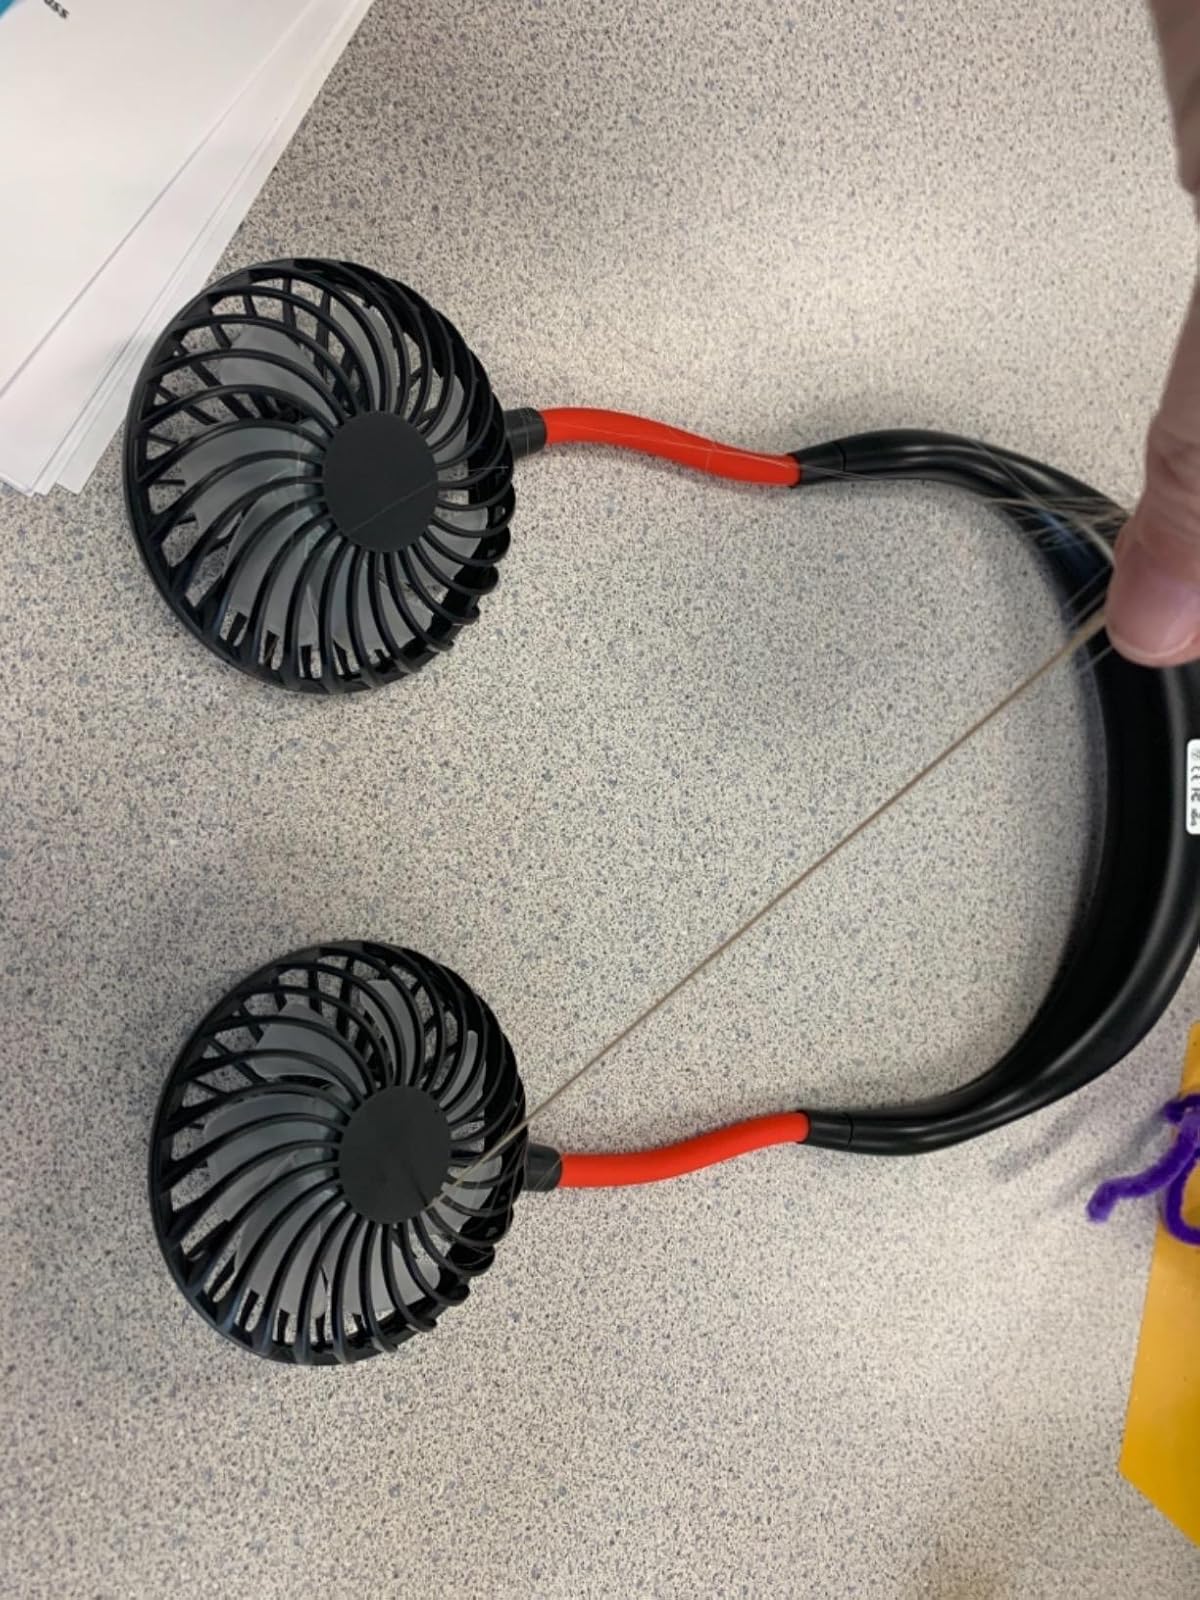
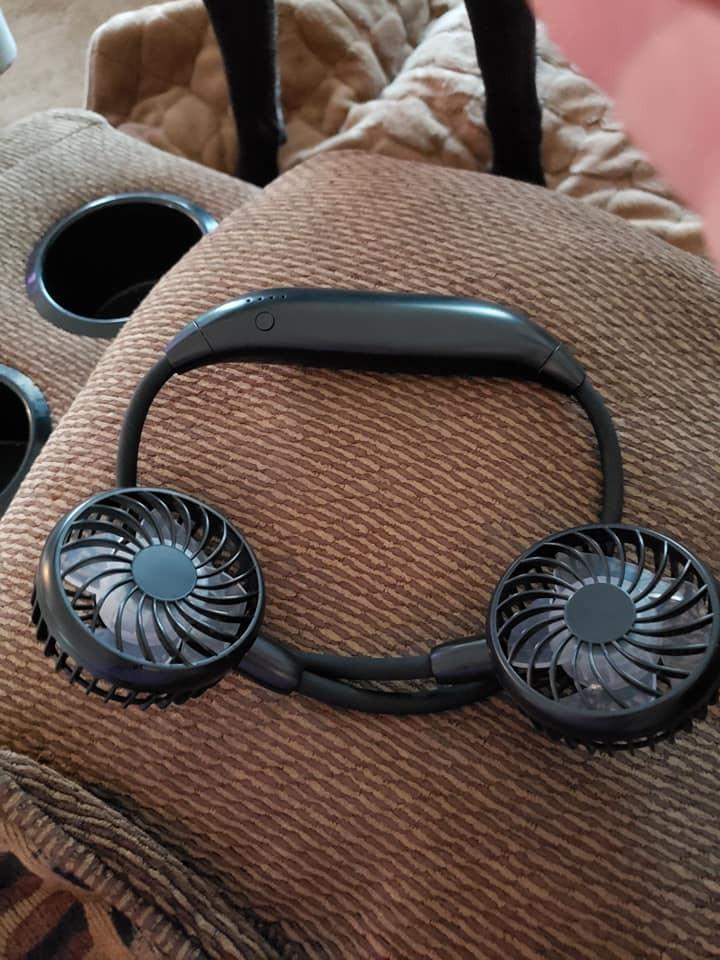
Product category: fan
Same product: no